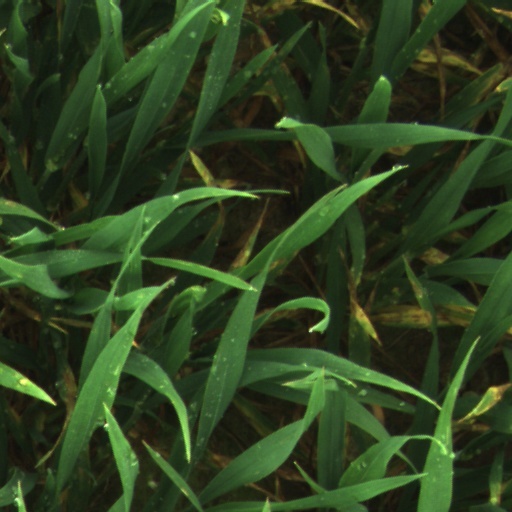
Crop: wheat